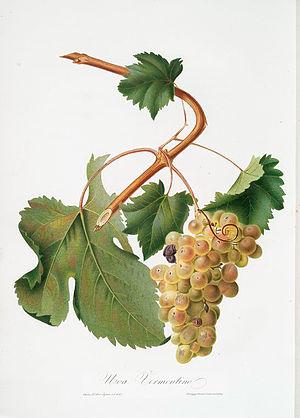
Le vermentino est un cépage blanc italien.